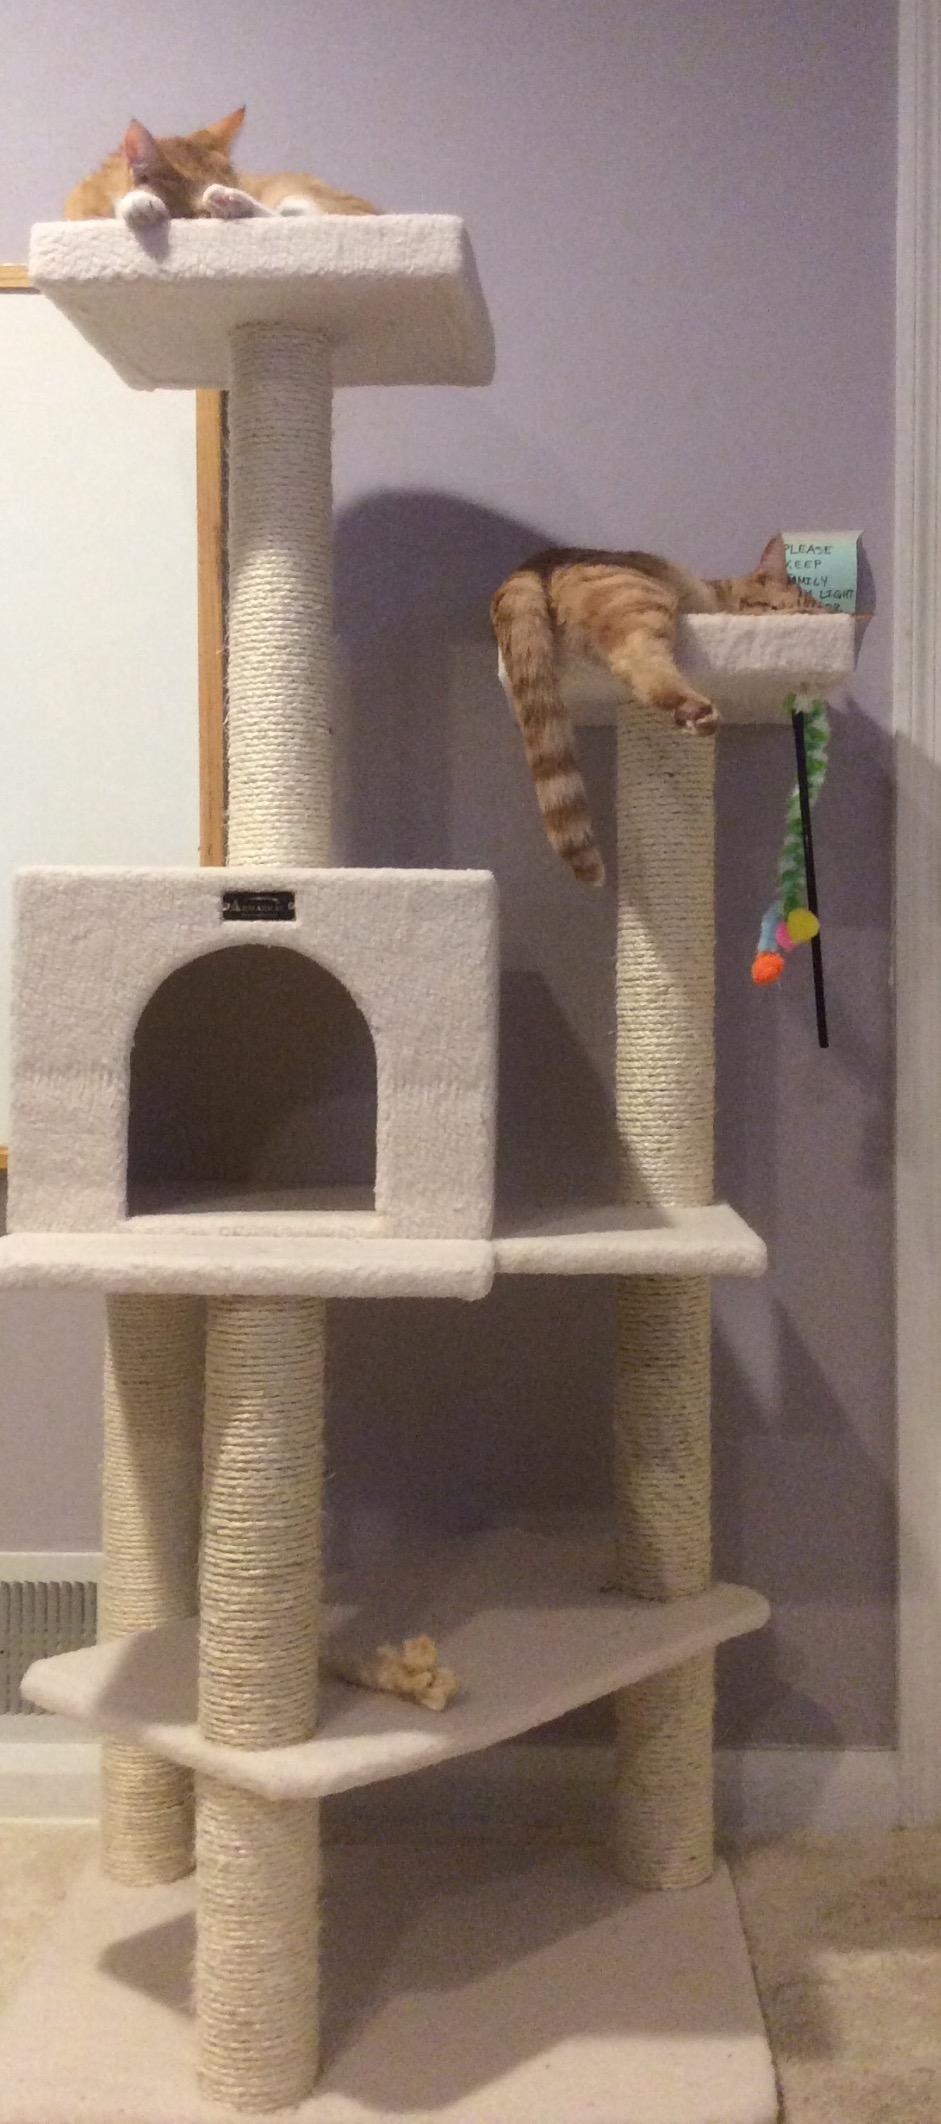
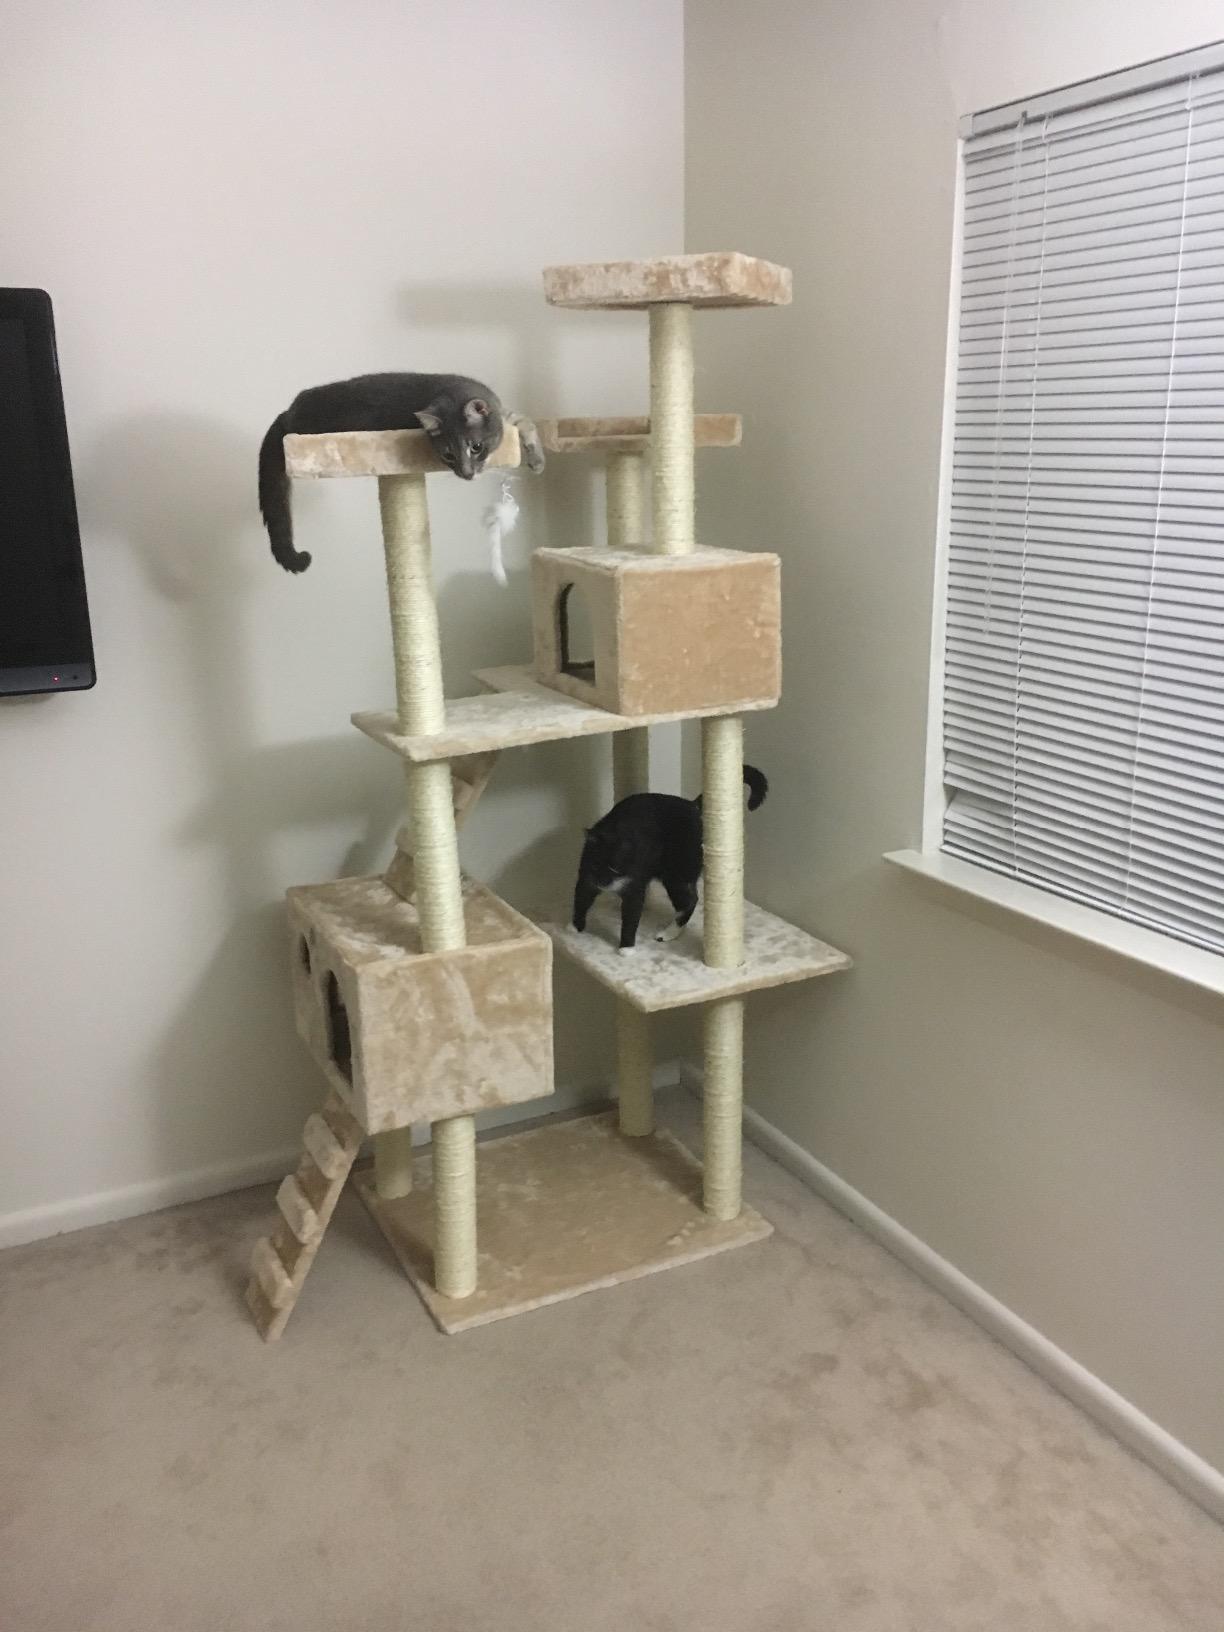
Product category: items_cat tree
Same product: no